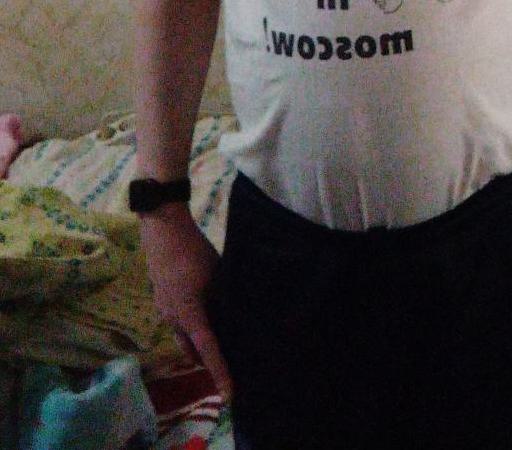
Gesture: no_gesture